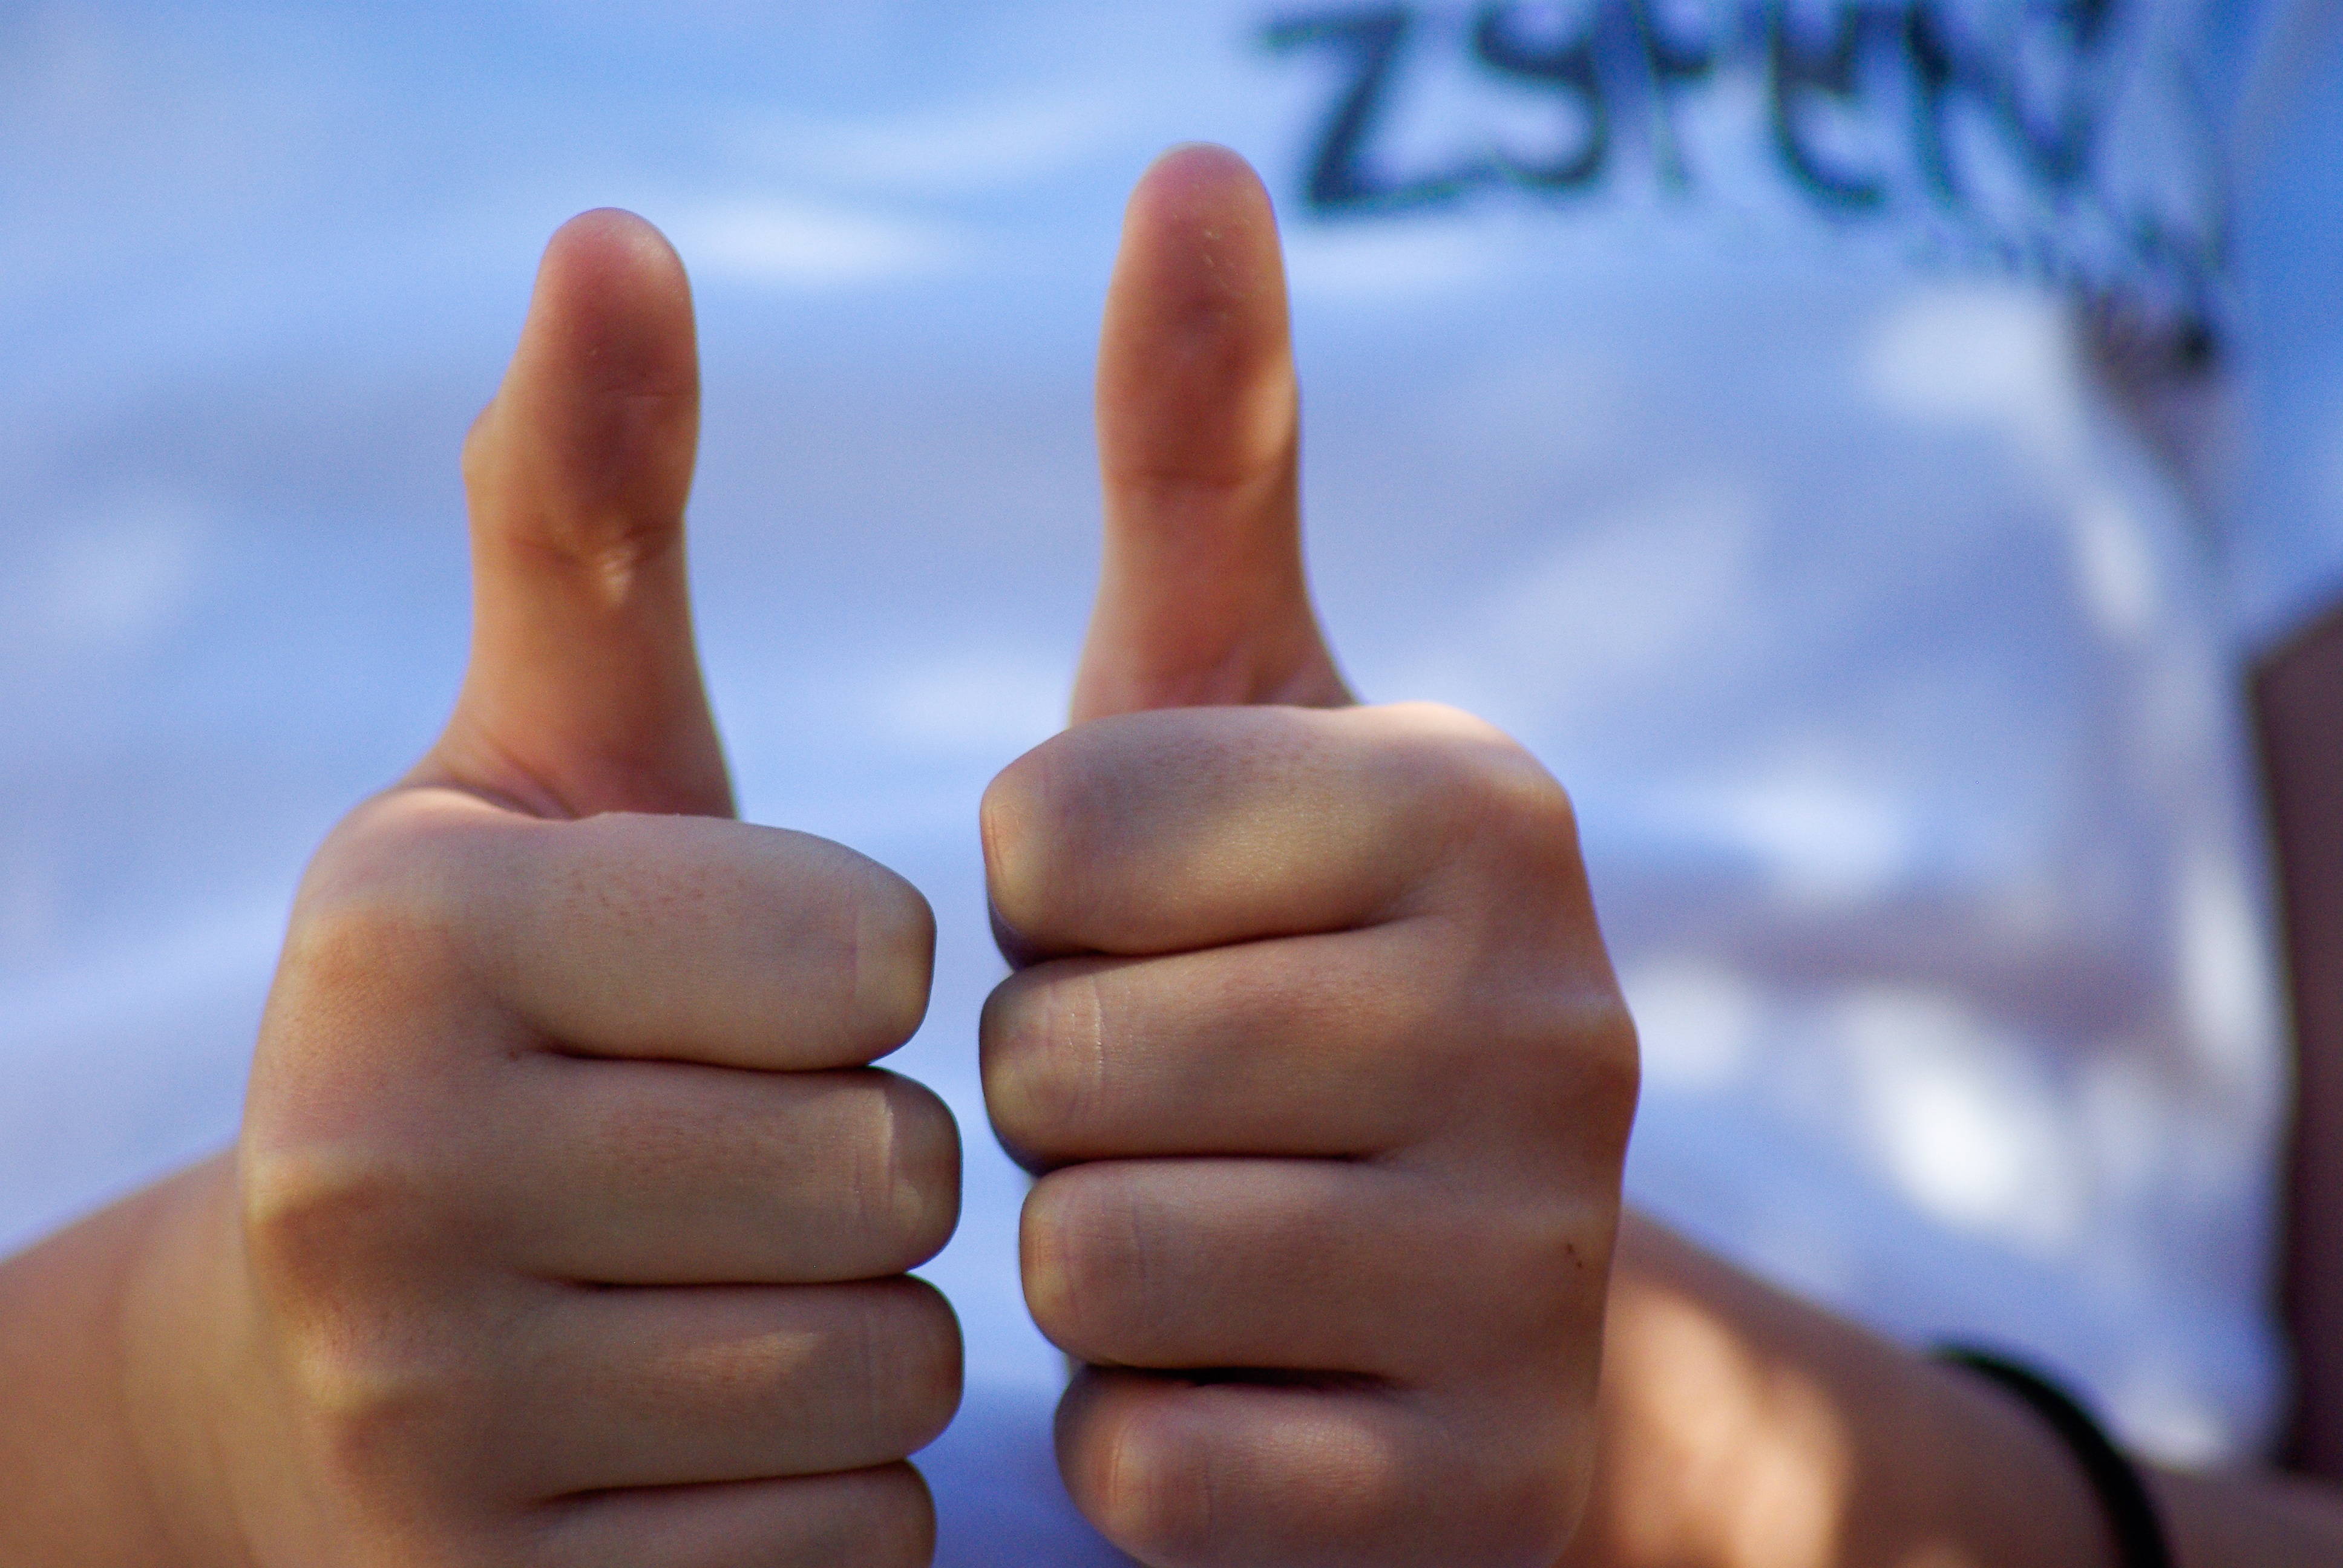
hand, person, leg, finger, arm, close up, hands, fingers, ok, bravo, thumb, interaction, sense, inches, human action